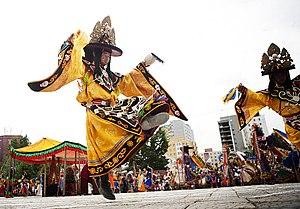
La danse cham est principalement associé à l'école gelug du bouddhisme tibétain ; c’est une danse animée où les danseurs portent des masques et des costumes représentant différents personnages du folklore et de la religion. La danse est accompagnée de musique jouée par des moines employant des instruments traditionnels. Ces danses comprennent souvent des instructions morales et apportent un mérite à ceux qui les observent.